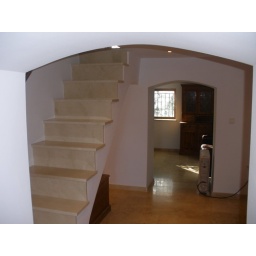
Hall lounge and kitchen area in Coin